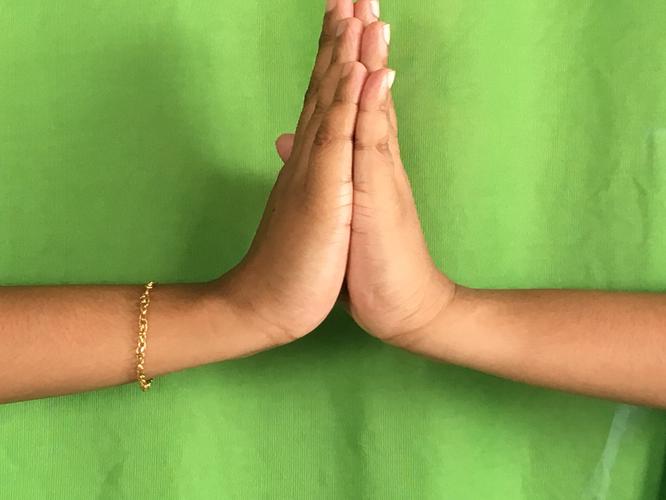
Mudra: Anjali
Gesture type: double_hand